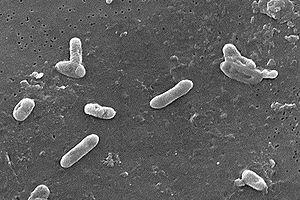
Bordetella bronchiseptica (micrographie électronique)